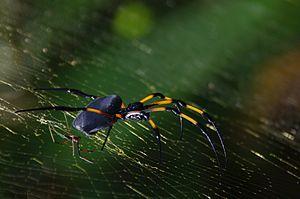
Araignée Nephila femelle et mâle (la petite) prise sur l'ile de la Réunion (Hellbourg)